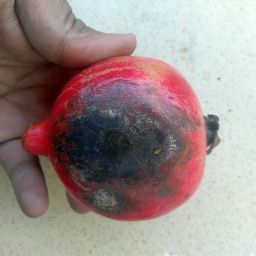
Fruit: Pomegranate
Quality: Bad